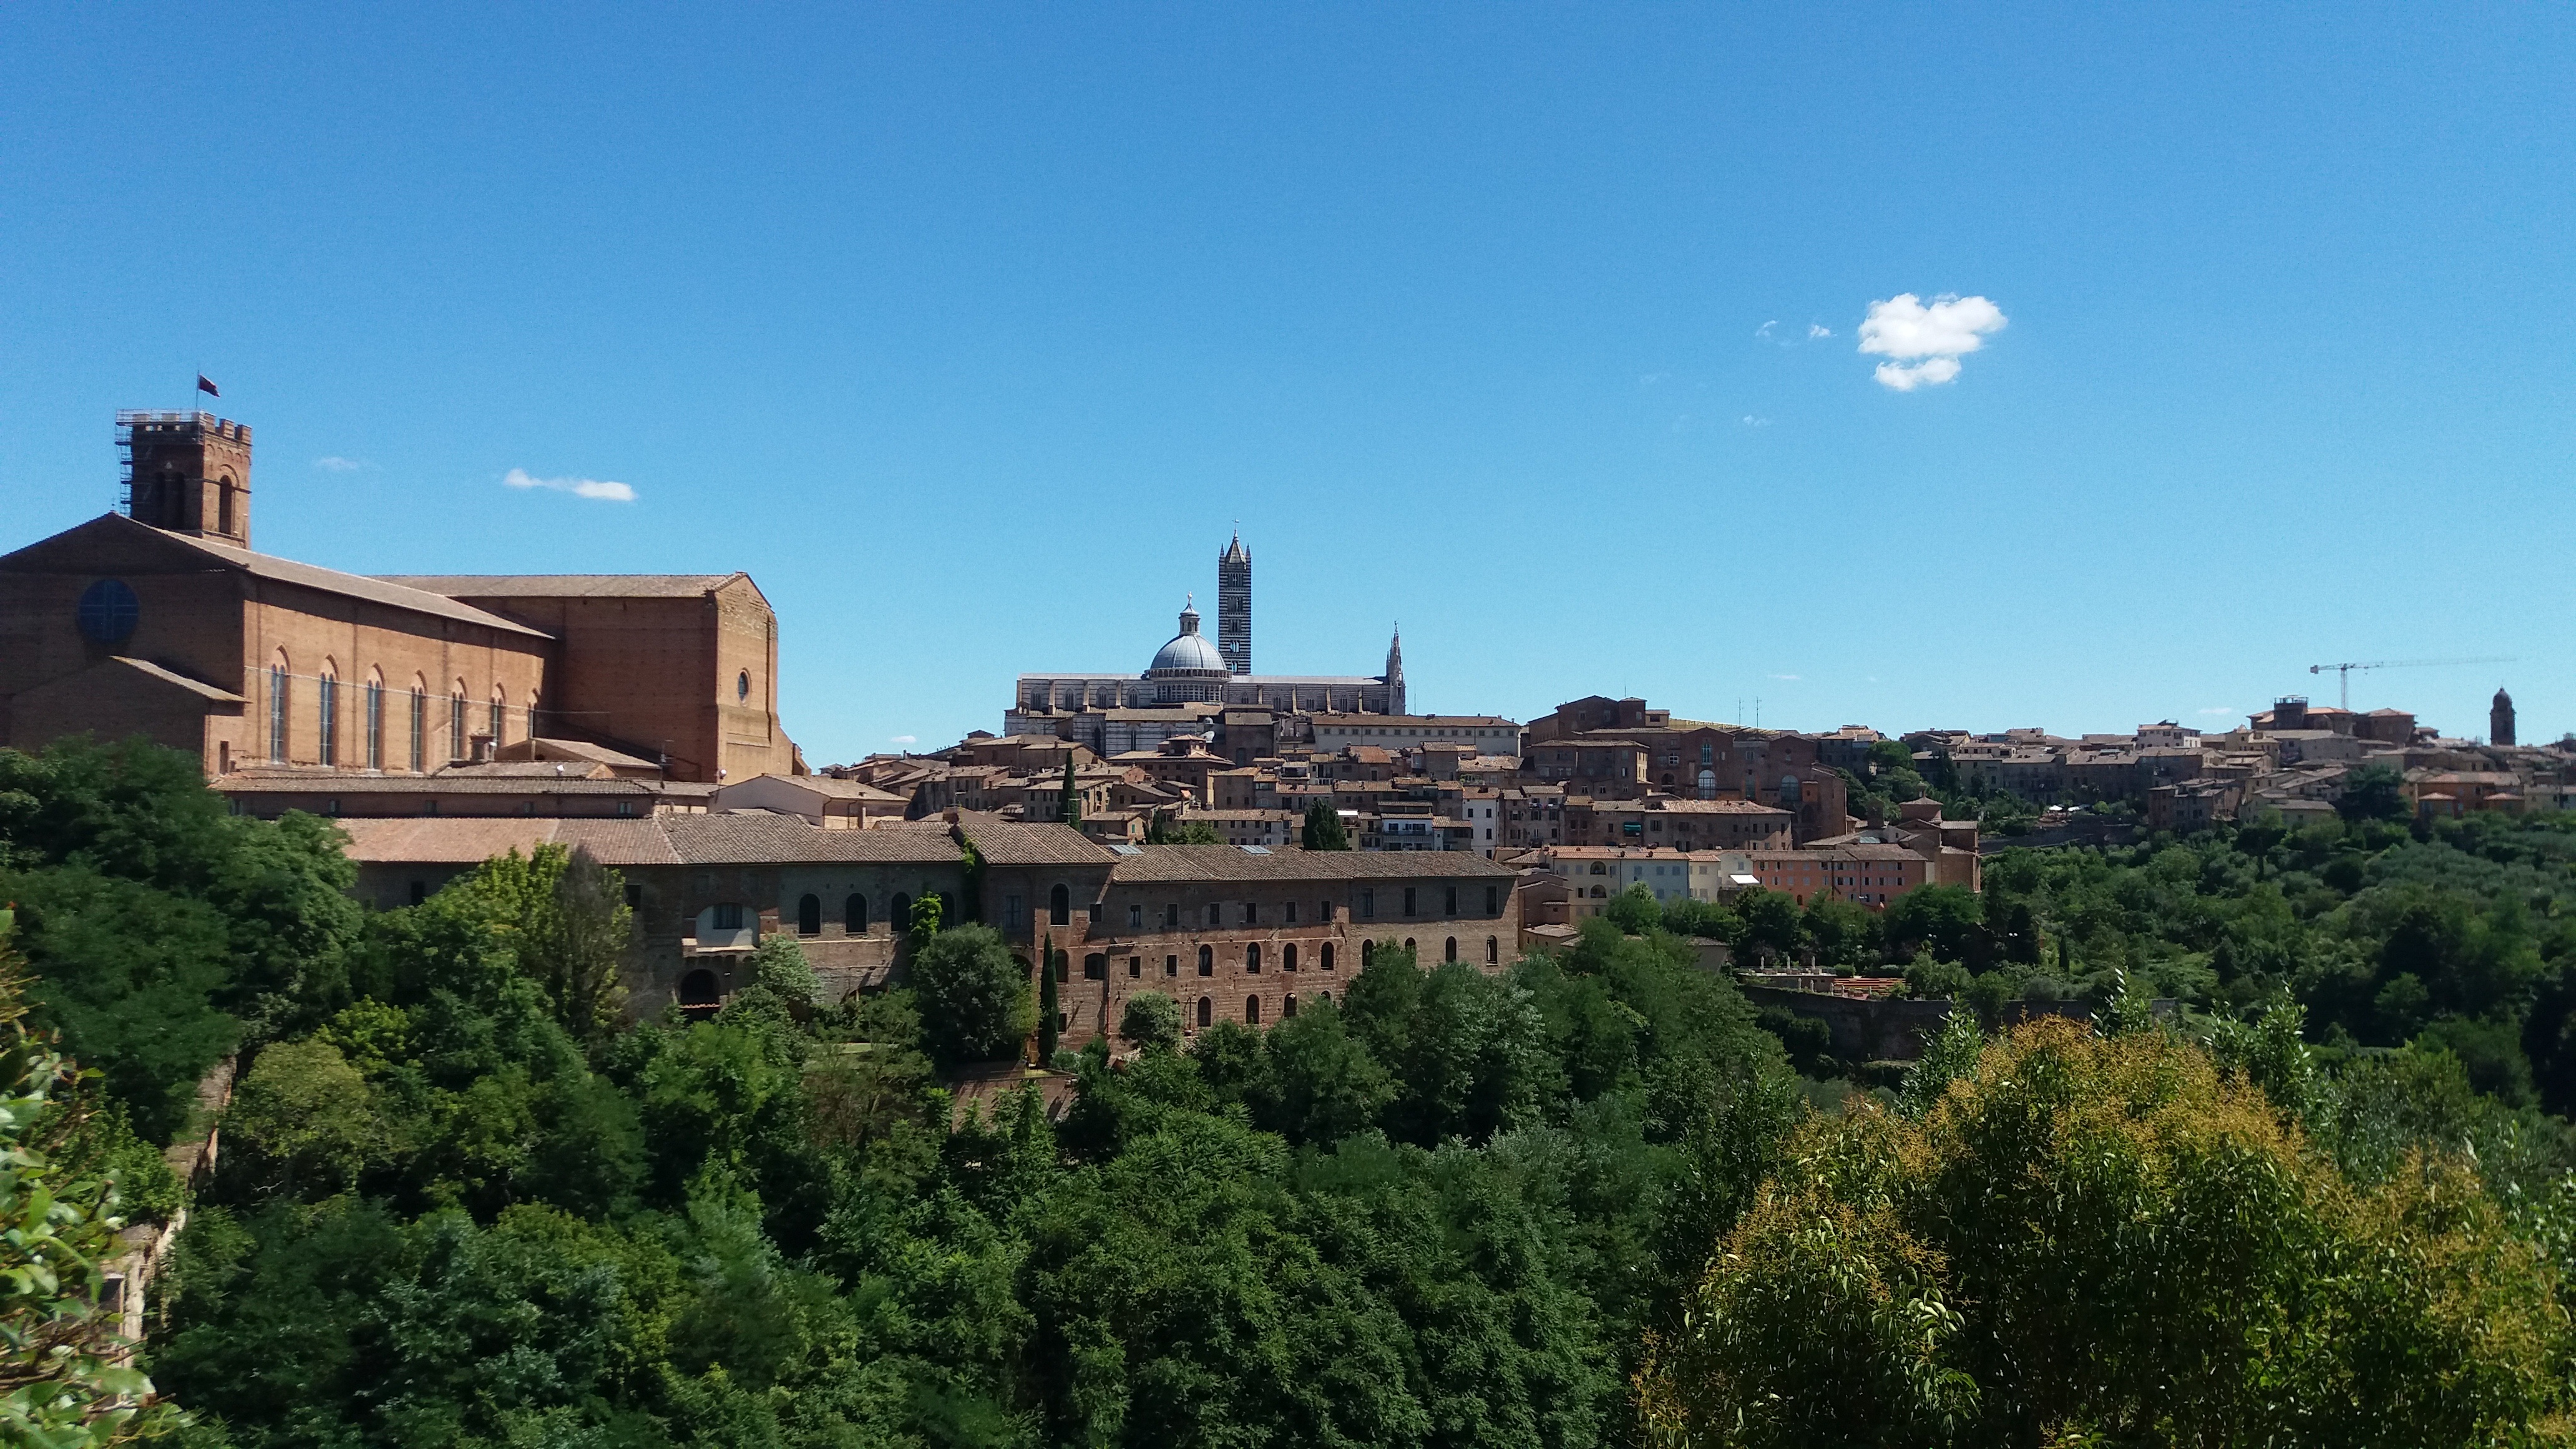
landscape, skyline, town, building, palace, city, cityscape, panorama, summer, village, landmark, tuscany, tourism, place of worship, estate, siena, unesco world heritage site, historic site, human settlement